Supreme Council, Scottish Rite (Southern Jurisdiction, USA)

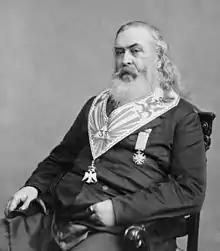
Albert Pike, SGC, 1859-1891.

An important philosophical document of the Southern Jurisdiction was "Morals and Dogma of the Ancient and Accepted Scottish Rite of Freemasonry," written by Albert Pike in 1872. A copy of Morals and Dogma was given to every new member in the Southern Jurisdiction until 1974. The book given to new initiates then became Grand Commander Henry C. Clausen's "Clausen's Commentaries On Morals and Dogma" (1976), then Rex Hutchens' "A Bridge to Light" (1988). Following the adoption of the "Revised Standard Pike Ritual," Hutchens' book was revised in 2010 by Scottish Rite Grand Archivist and Grand Historian Arturo de Hoyos. Currently, de Hoyos' "Scottish Rite Ritual Monitor and Guide" (2007, rev. 2010) is now distributed to new members as is "Albert Pike's Morals and Dogma: Annotated Edition" (2011).